2024 Hula Bowl

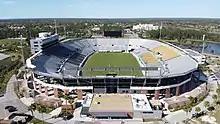
FBC Mortgage Stadium in February 2020

Full roster are available online (link)(link); note that a number may be shared by an offensive and defensive player.